National Library of Education (United States)

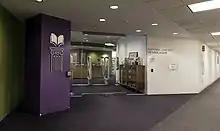
Entrance to the library in the Department of Education Building

The library is located inside the Lyndon Baines Johnson Department of Education Building, which serves as the headquarters of the Department of Education, at 400 Maryland Avenue SW, Washington, D.C., 20202.